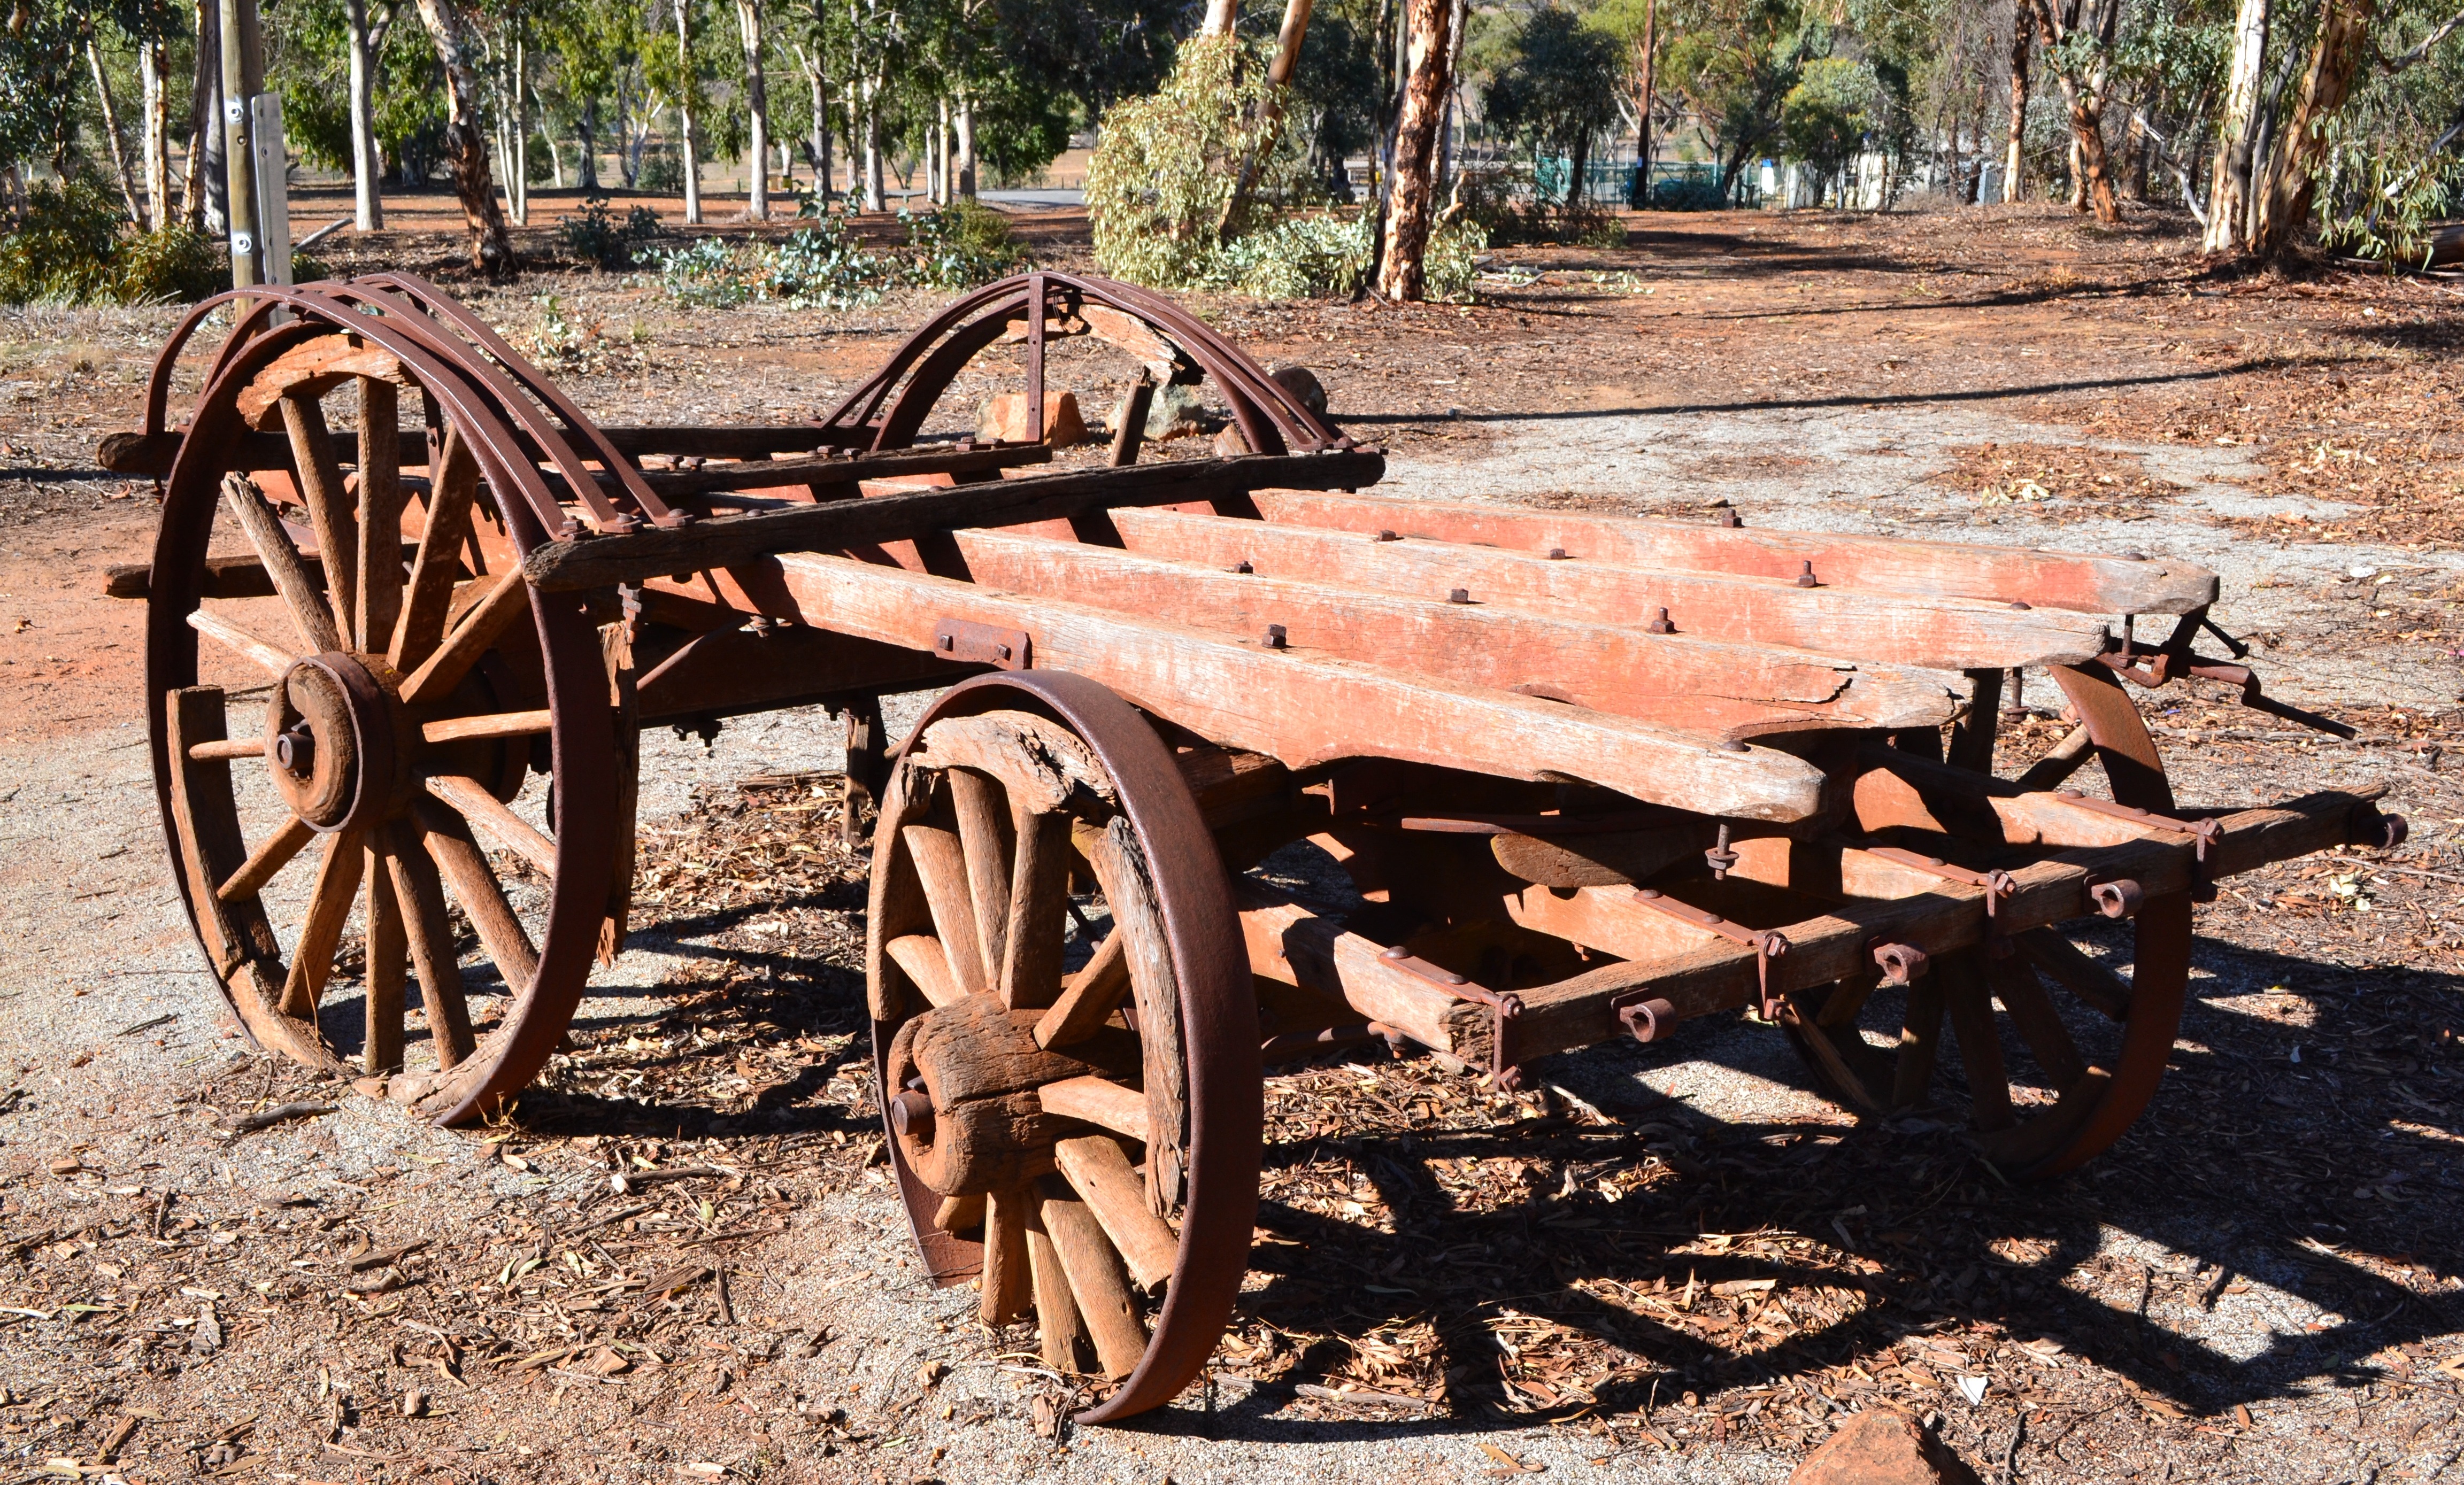
wood, wheel, wagon, cart, transport, vehicle, spokes, rusty, carriage, cannon, old wagon wheel, old wagon, land vehicle, horse and buggy, farm wagon